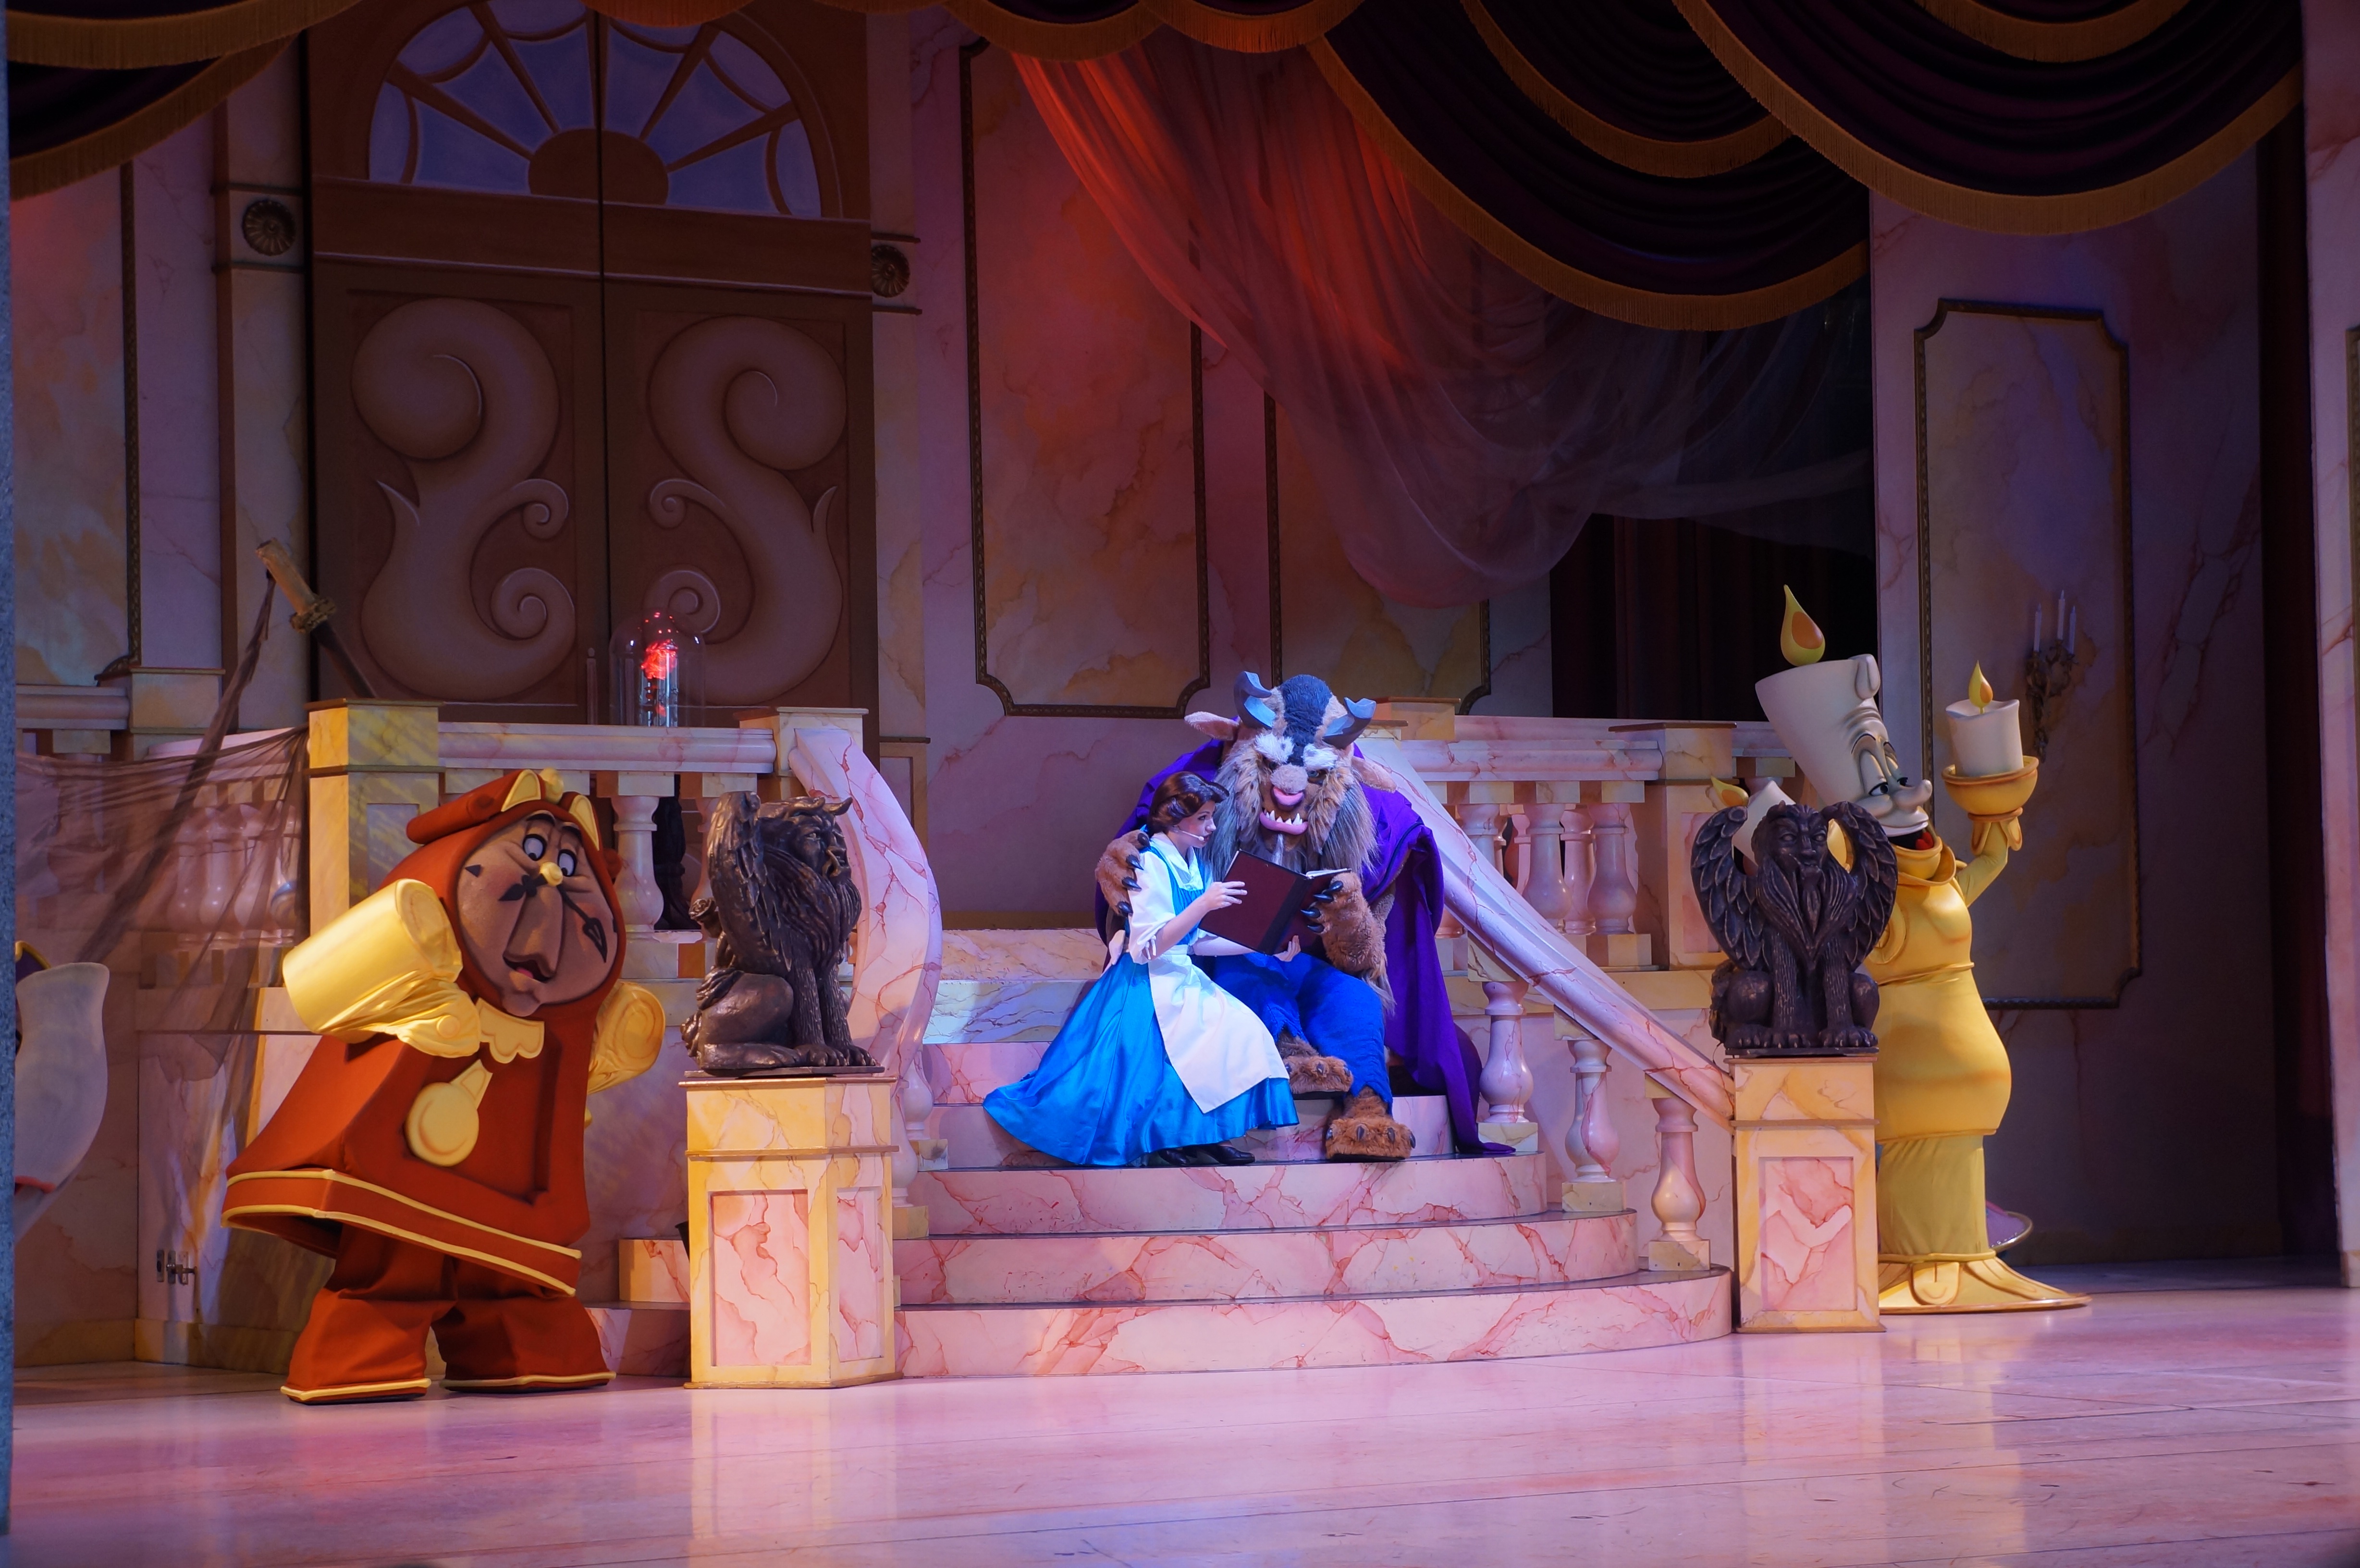
disney, performance art, theatre, exposure, stage, resort, musical, beast, beautiful, history, screenshot, characters, actors, performing arts, musical theatre, scenographer, beauty and the beast